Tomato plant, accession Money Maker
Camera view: tilt-top (135 deg); turntable rotation: 180 degrees
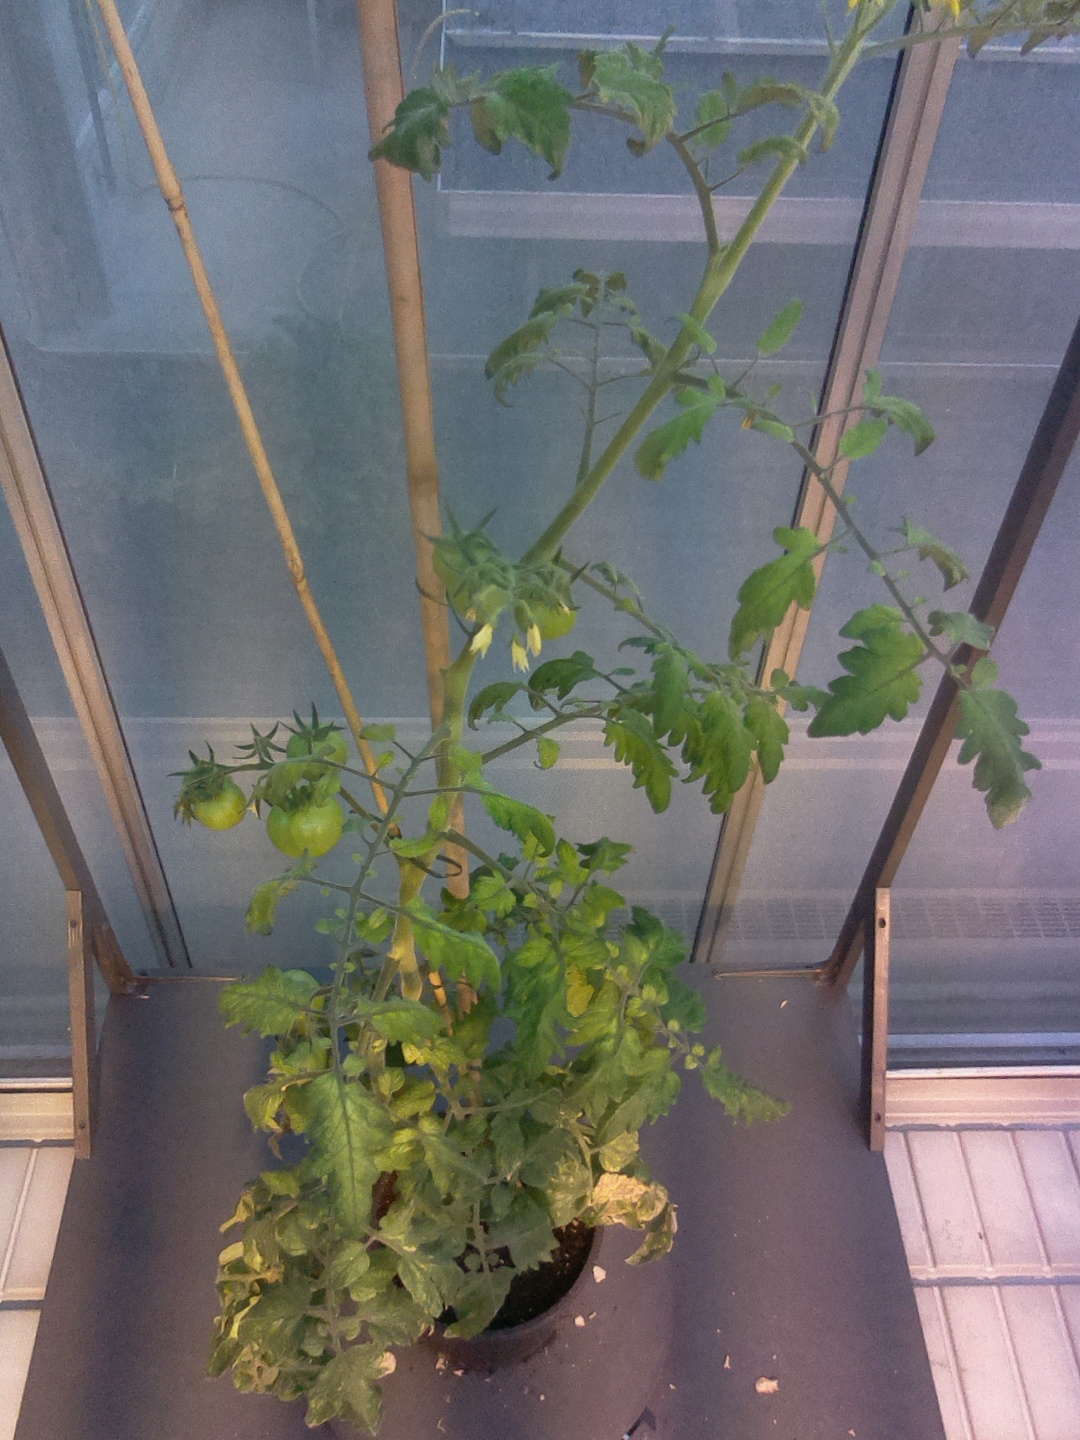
BBCH growth stage 77: 70%-80% of final fruit size